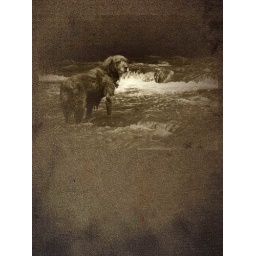
This dog swam out to a rock that I was fishing on in the Chestatee River.